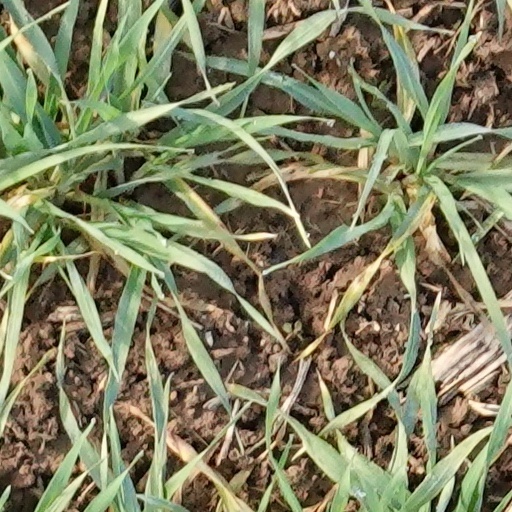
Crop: wheat